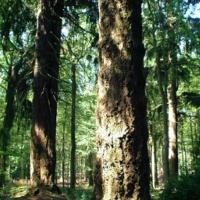
Weather: sun or clear